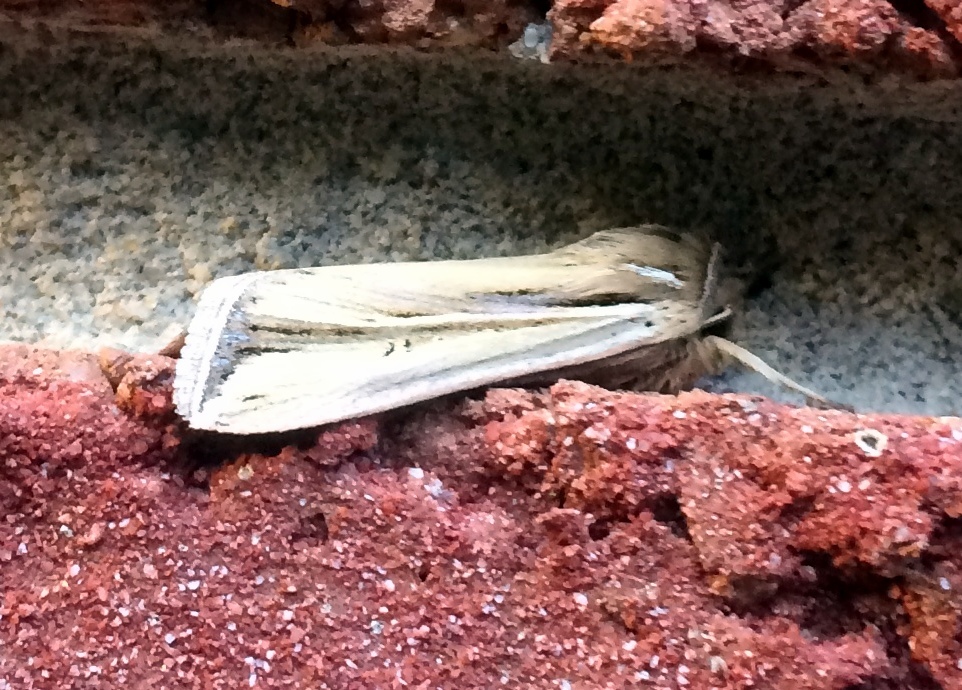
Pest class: wheathead_armyworm_Dargida_diffusa